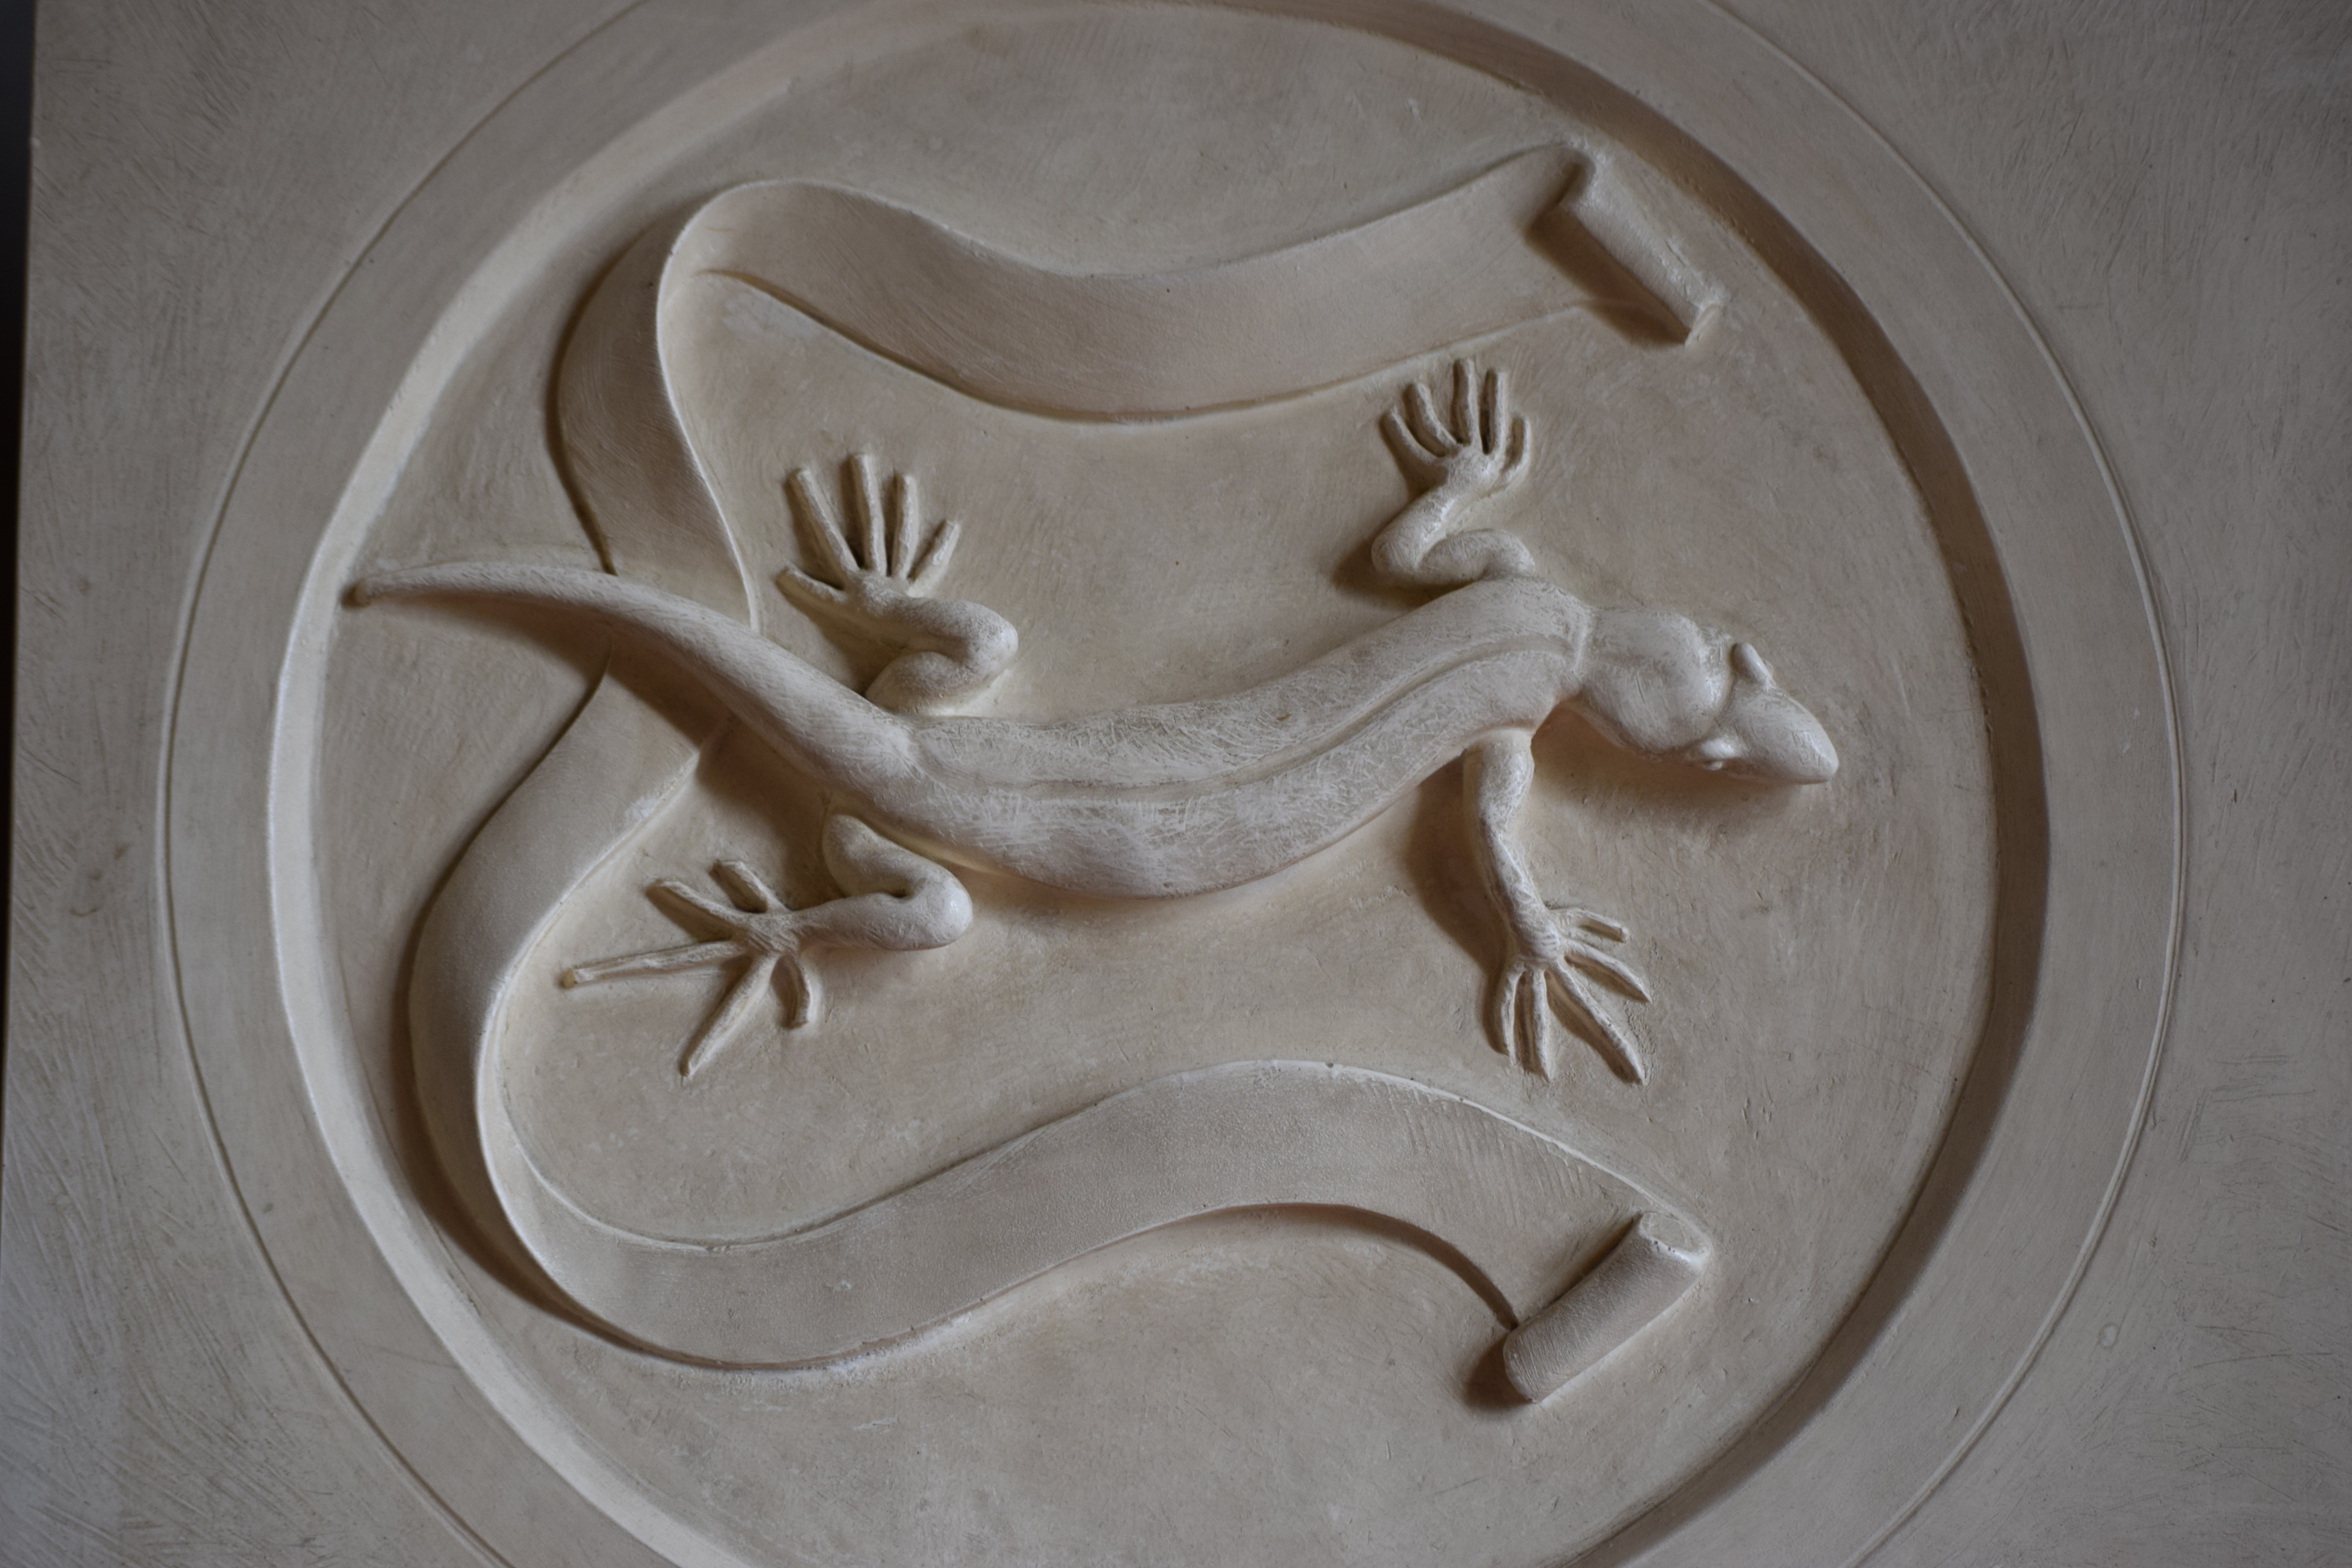
wood, statue, decoration, ceramic, italy, material, sculpture, art, carving, icon, relief, salamander, lombardy, stone carving, bas relief, mantova, palazzo del te, ancient history